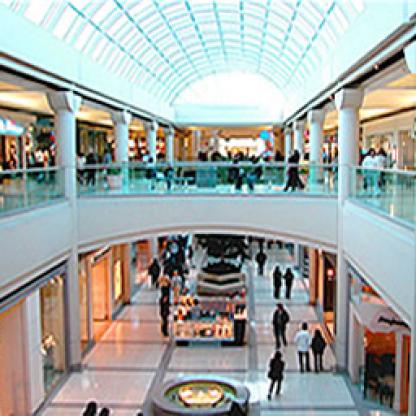
Scene: Indoor